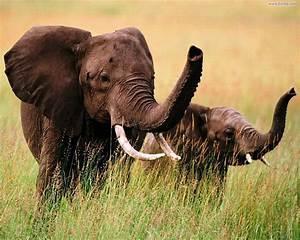
elephant